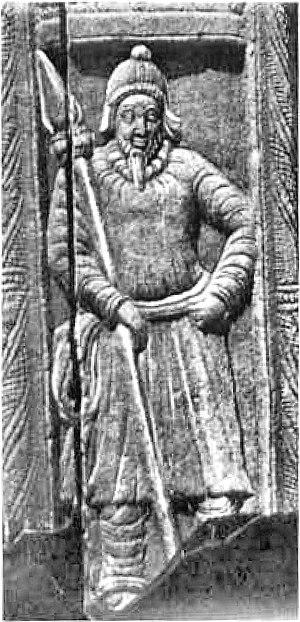
Les Indo-Scythes sont une branche des Saces indo-européens des steppes eurasiennes qui ont migré de la Sibérie du sud en Bactriane, en Sogdiane, au Cachemire et finalement jusqu’en Arachosie puis en Inde du milieu du IIᵉ siècle av. J.-C. au Iᵉʳ siècle av. J.-C.. Leur royaume s'étendit progressivement et temporairement sur l'Afghanistan, le Pakistan et une partie de l'Inde du Nord-Ouest du IIᵉ siècle av. J.-C. jusqu'à la fin du Iᵉʳ siècle av. J.-C., époque où ils furent remplacés par les indo-parthes lesquels fondèrent leur propre royaume, indo-parthe.
Nagarjunakonda est une ville historique du bouddhisme ; c'est aujourd'hui une île située près de Nagarjuna Sagar, dans le district de Nalgonda, dans l'État d'Andhra Pradesh, en Inde. Elle se situe à 150 km au sud-est de la capitale de cet état, Hyderabad.